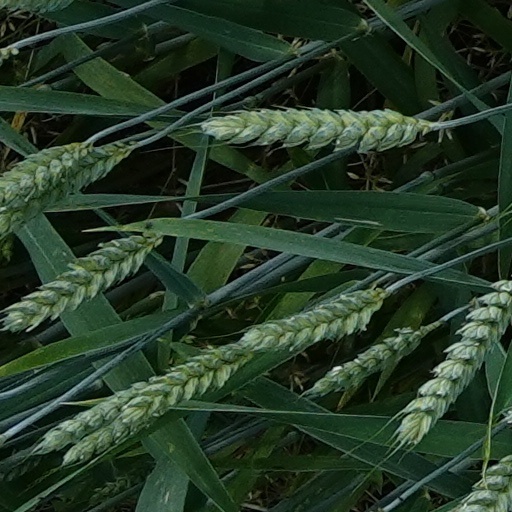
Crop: wheat